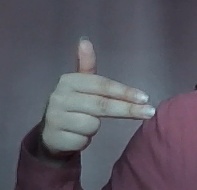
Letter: ghain